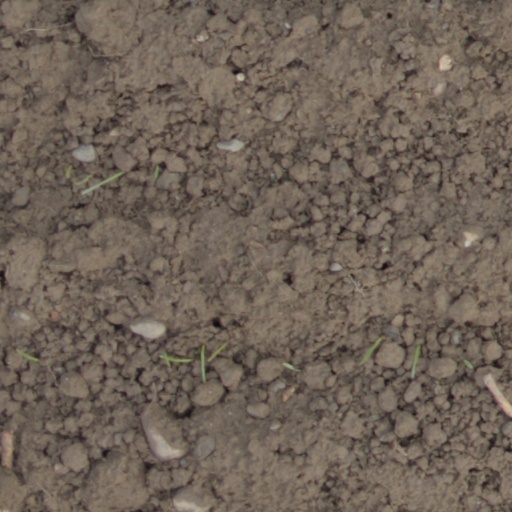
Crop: wheat